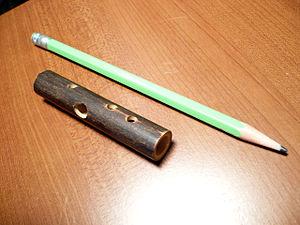
Le koudi est une minuscule flûte traversière en bambou chinoise dérivée du dizi. Elle a été inventée en 1971 par le maître de dizi, Yu Xunfa.